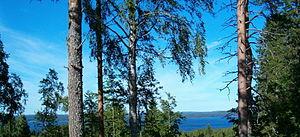
Heinävesi est une commune finlandaise de la région de Savonie du Sud et de la province de Finlande orientale.